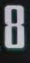
Number: 8